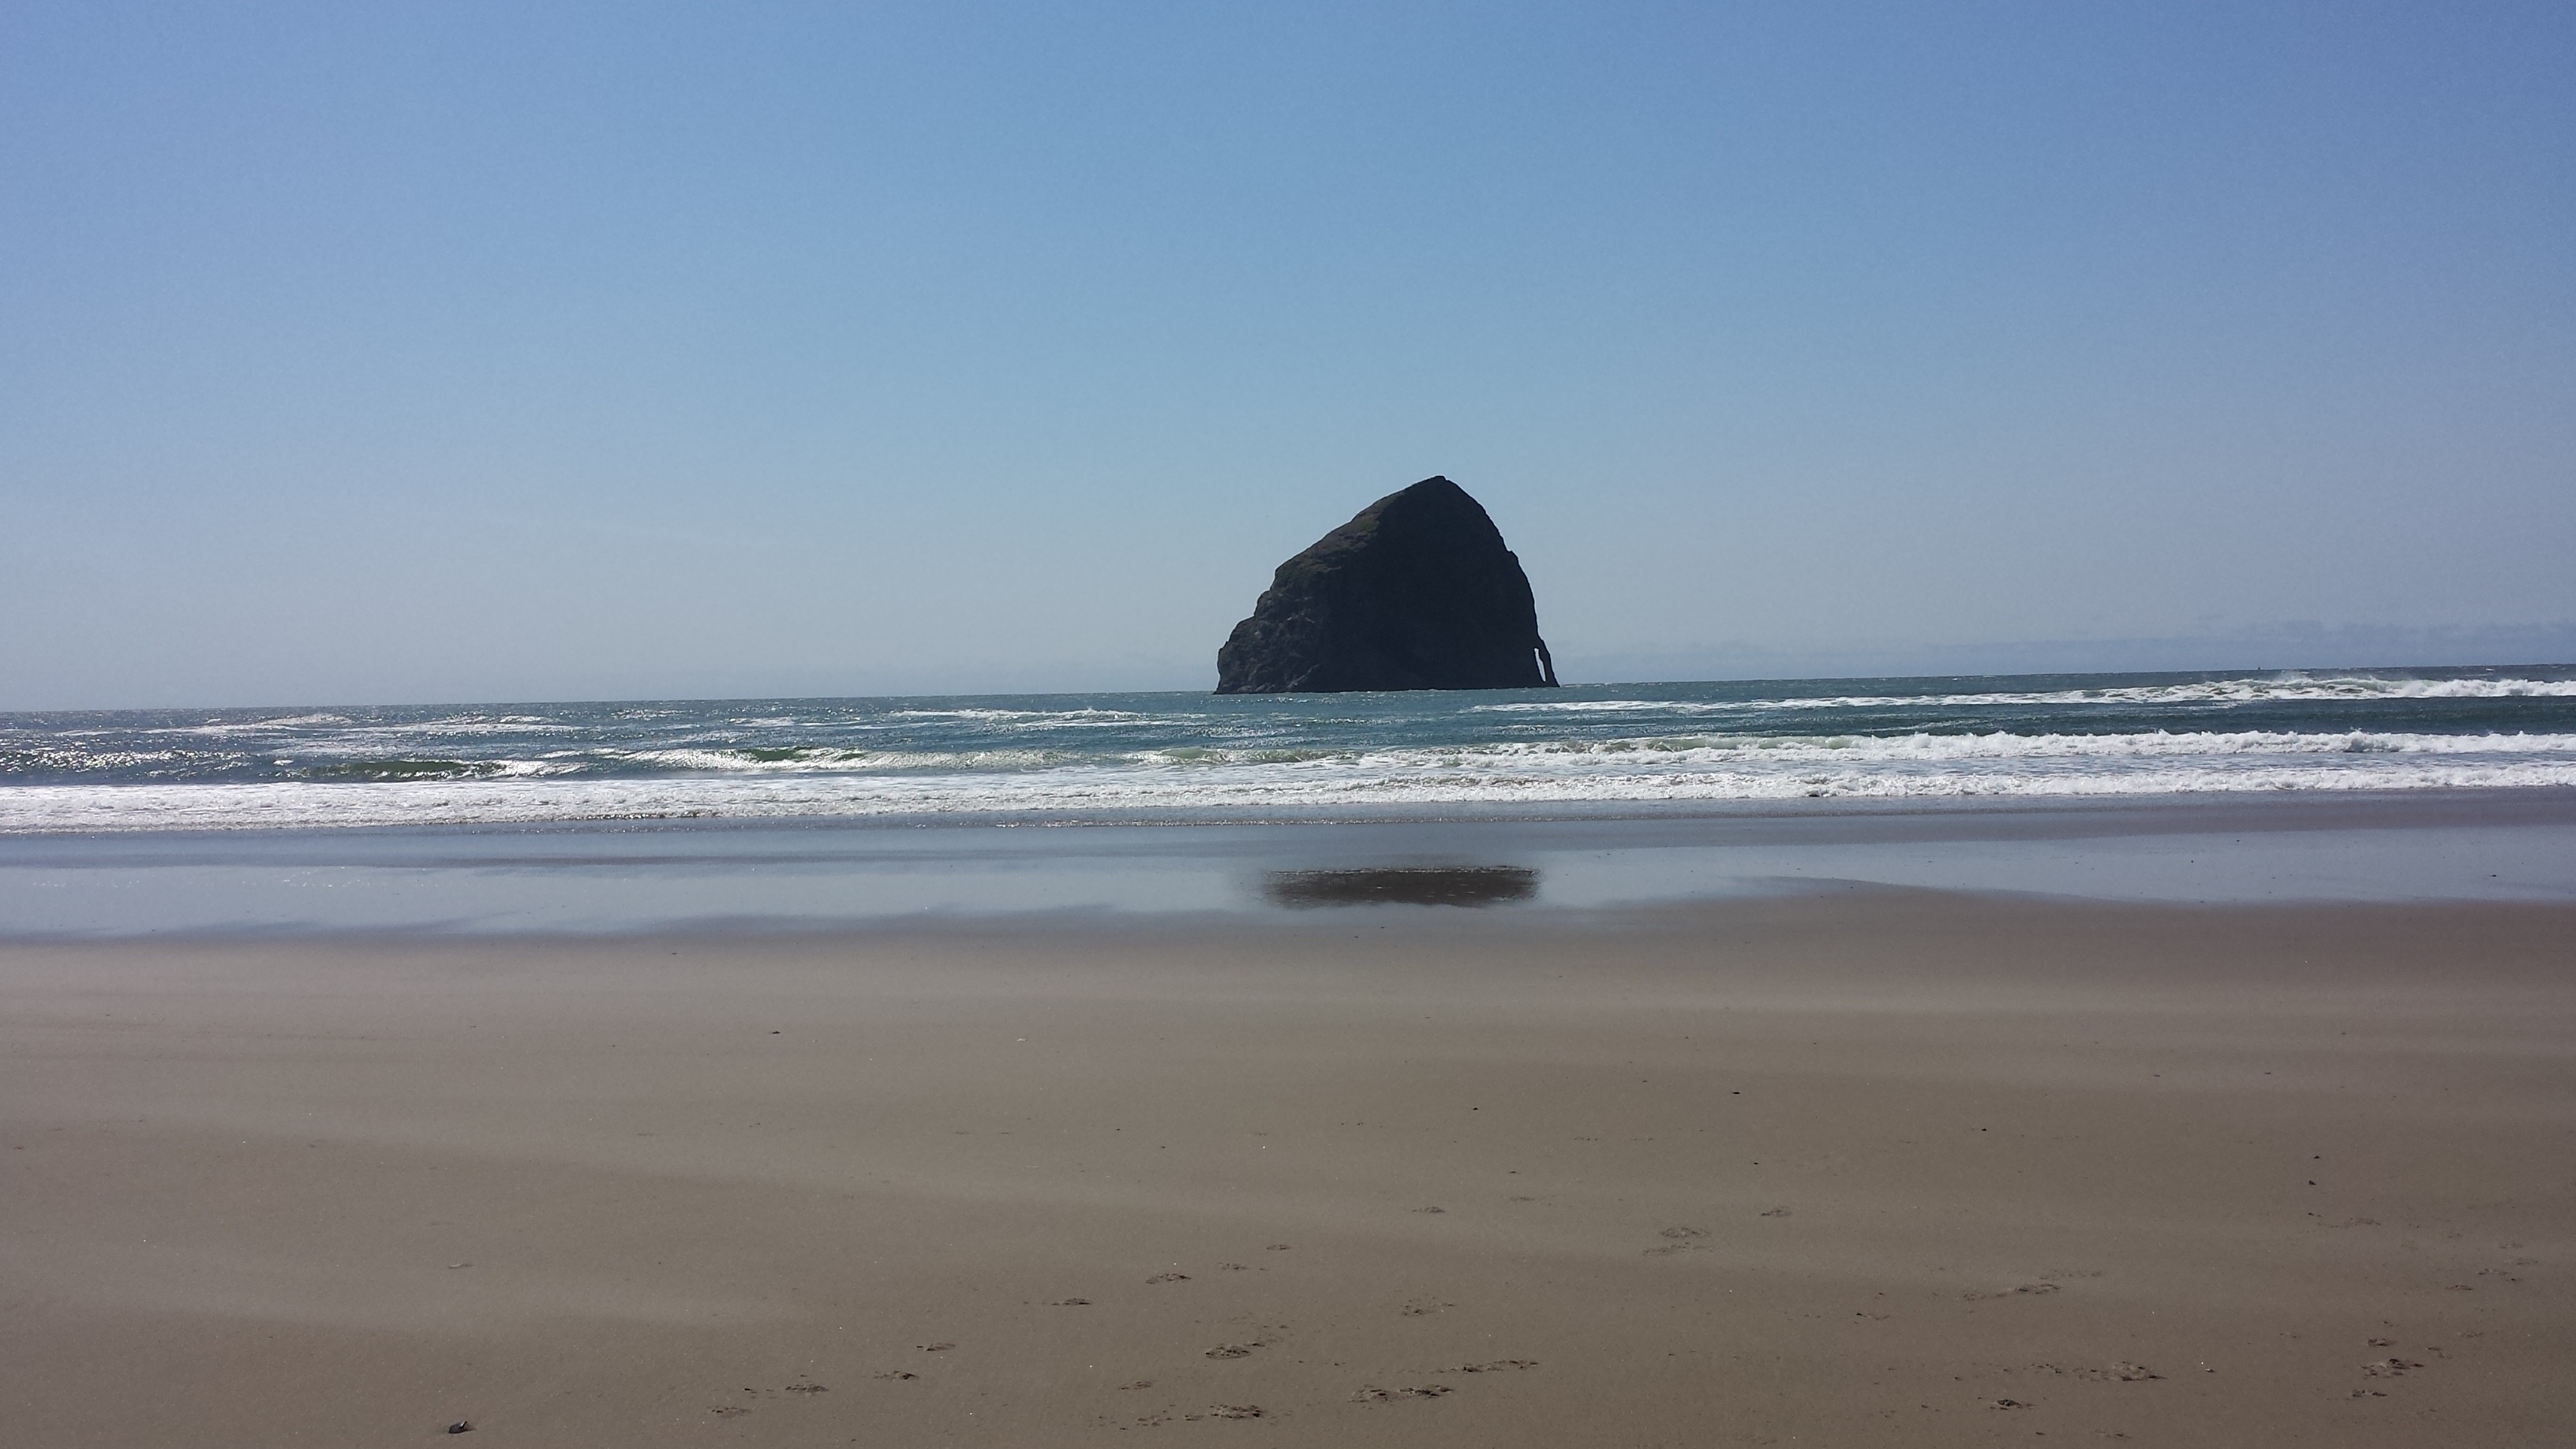
beach, landscape, sea, coast, water, sand, ocean, horizon, shore, wave, scenic, seascape, bay, body of water, cape, pacific ocean, oregon coast, wind wave